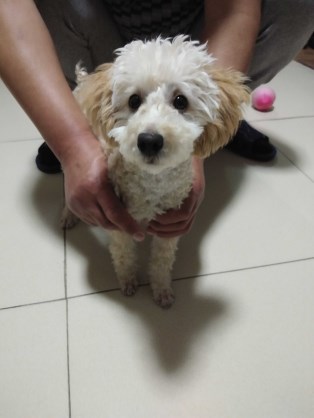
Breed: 7449-n000128-teddy